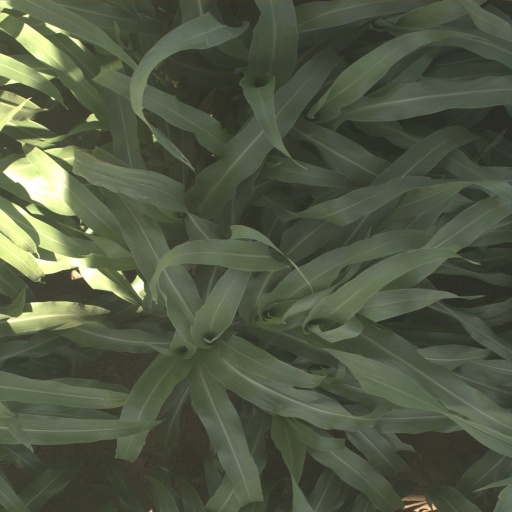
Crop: sorghum